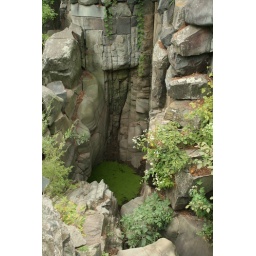
Glacial &amp;quot;potholes&amp;quot; formed by sand and rock drilling through the basalt.